Wubei Zhi

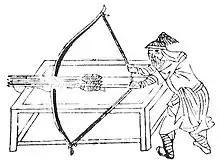
Illustration of a platformed crossbow in the Wubei Zhi

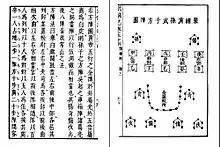
Illustration of a Sun Zi troop formation in Wubei Zhi

The Wubei Zhi ("Treatise on Armament Technology" or "Records of Armaments and Military Provisions"), also commonly known by its Japanese translated name Bubishi, is a military book in Chinese history. It was compiled in 1621 by （茅元儀 "Máo Yuányí"; 1594–1640?), an officer of waterborne troops in the Ming dynasty. The "Wubei Zhi" contains 240 volumes, 10,405 pages, and more than 200,000 Chinese characters.